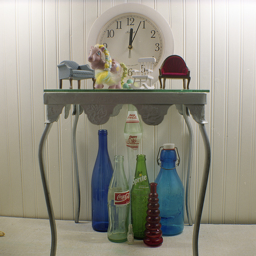
A small table with jars ans a clock on the wall above.
Bottles are sitting underneath a table with miniature chairs.
Small table with different named beverage bottles underneath and clock, dog, and other items on top.
The cute tabletop displays miniature furniture while the space underneath holds an antique collection of colored glassware.
A table with a clock on top and bottles below.